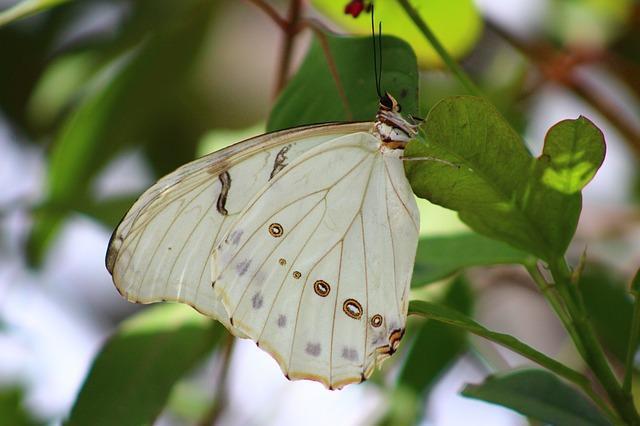
butterfly